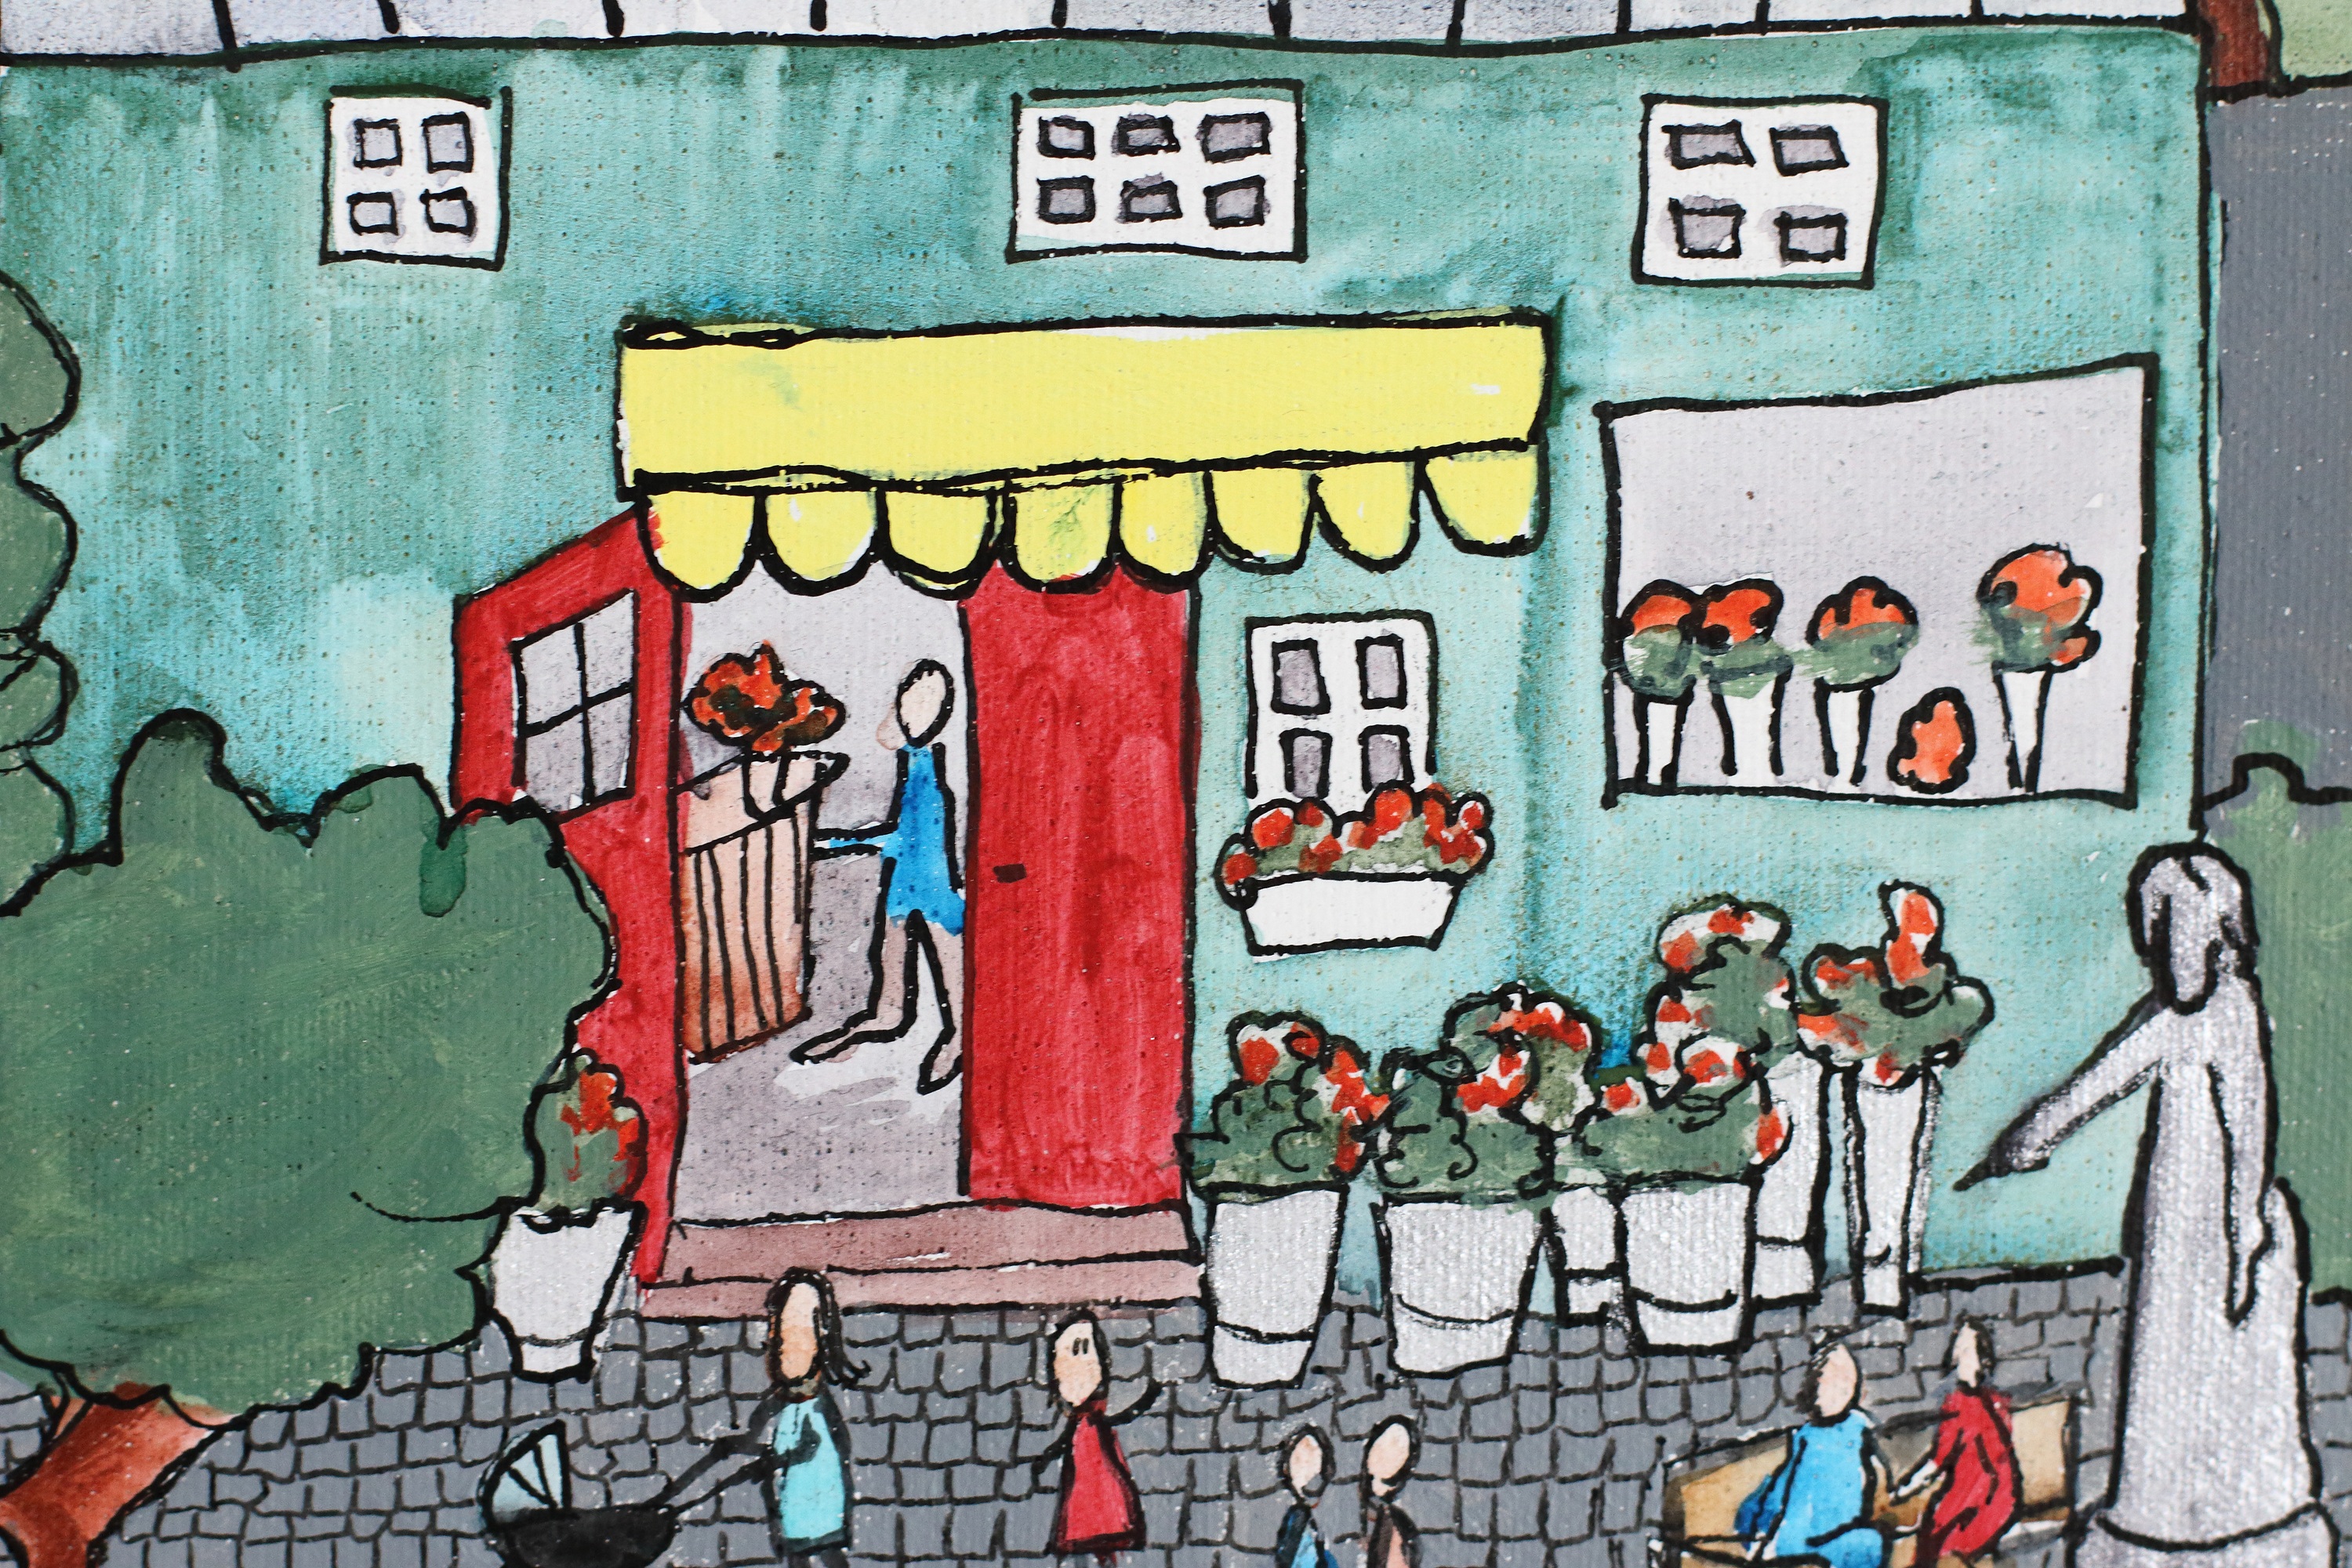
city, wall, color, plate, graffiti, watercolor, street art, art, illustration, mural, cartoon, urban area, flower shop